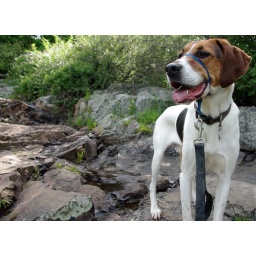
Miller standing on the rocks on the Cascade in the Middlesex Fells, Melrose, Massachusetts.At some times, the water is rushing over the rocks where Miller is located.